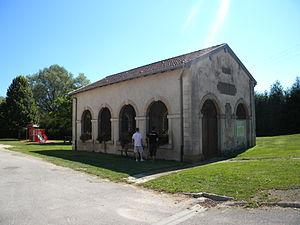
Lavoir de Pannes
Pannes est une commune française située dans le département de Meurthe-et-Moselle en région Grand Est.